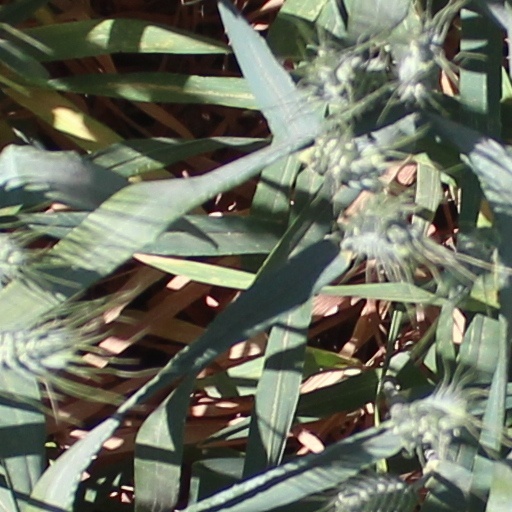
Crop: wheat